Vincenzo Florio

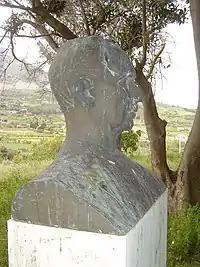
Buste of Vincenzo Florio, located between the spectators balconies at the Targa Florio pitcomplex

An automobile enthusiast, he created a real racing team with Felice Nazzaro, and organised races that remained famous. Florio initiated the financial basis and the engineering plans for the "Brescia Motor Week" in Brescia, Lombardy. He had finished third in the 1904 edition, and generously funding the 1905 race, which was renamed Coppa Florio. He donated 50,000 lire and a Cup for the winner.